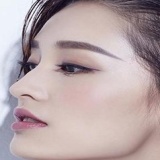
diễn viên Lý Thấm